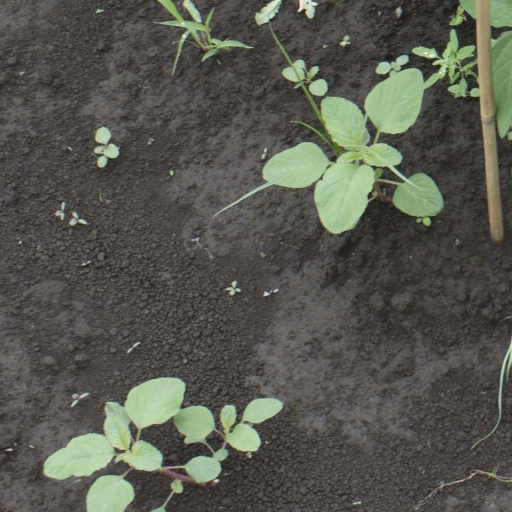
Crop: soybean